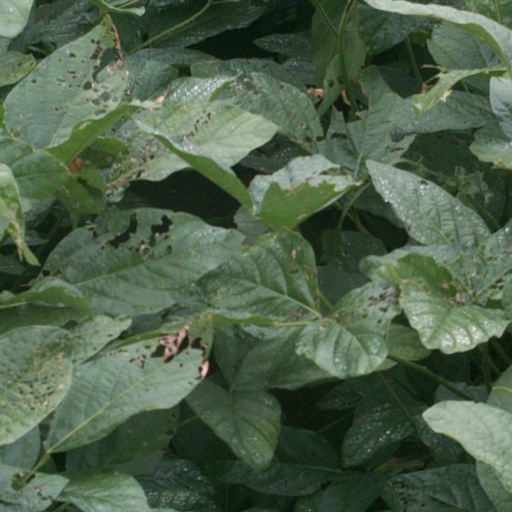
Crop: soybean